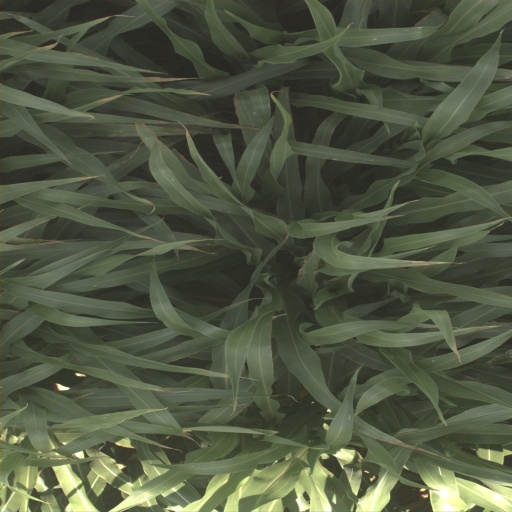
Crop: sorghum